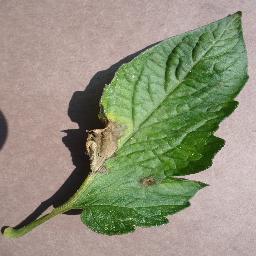
Label: Tomato___Late_blight